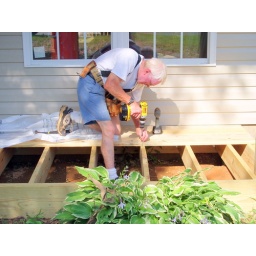
Leonard Orders building the front porch of a house in Una.